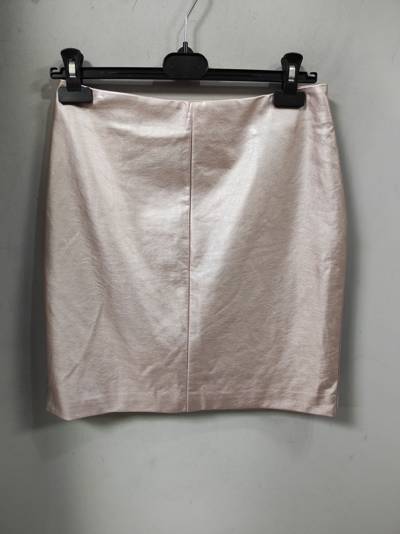
Waste category: clothes